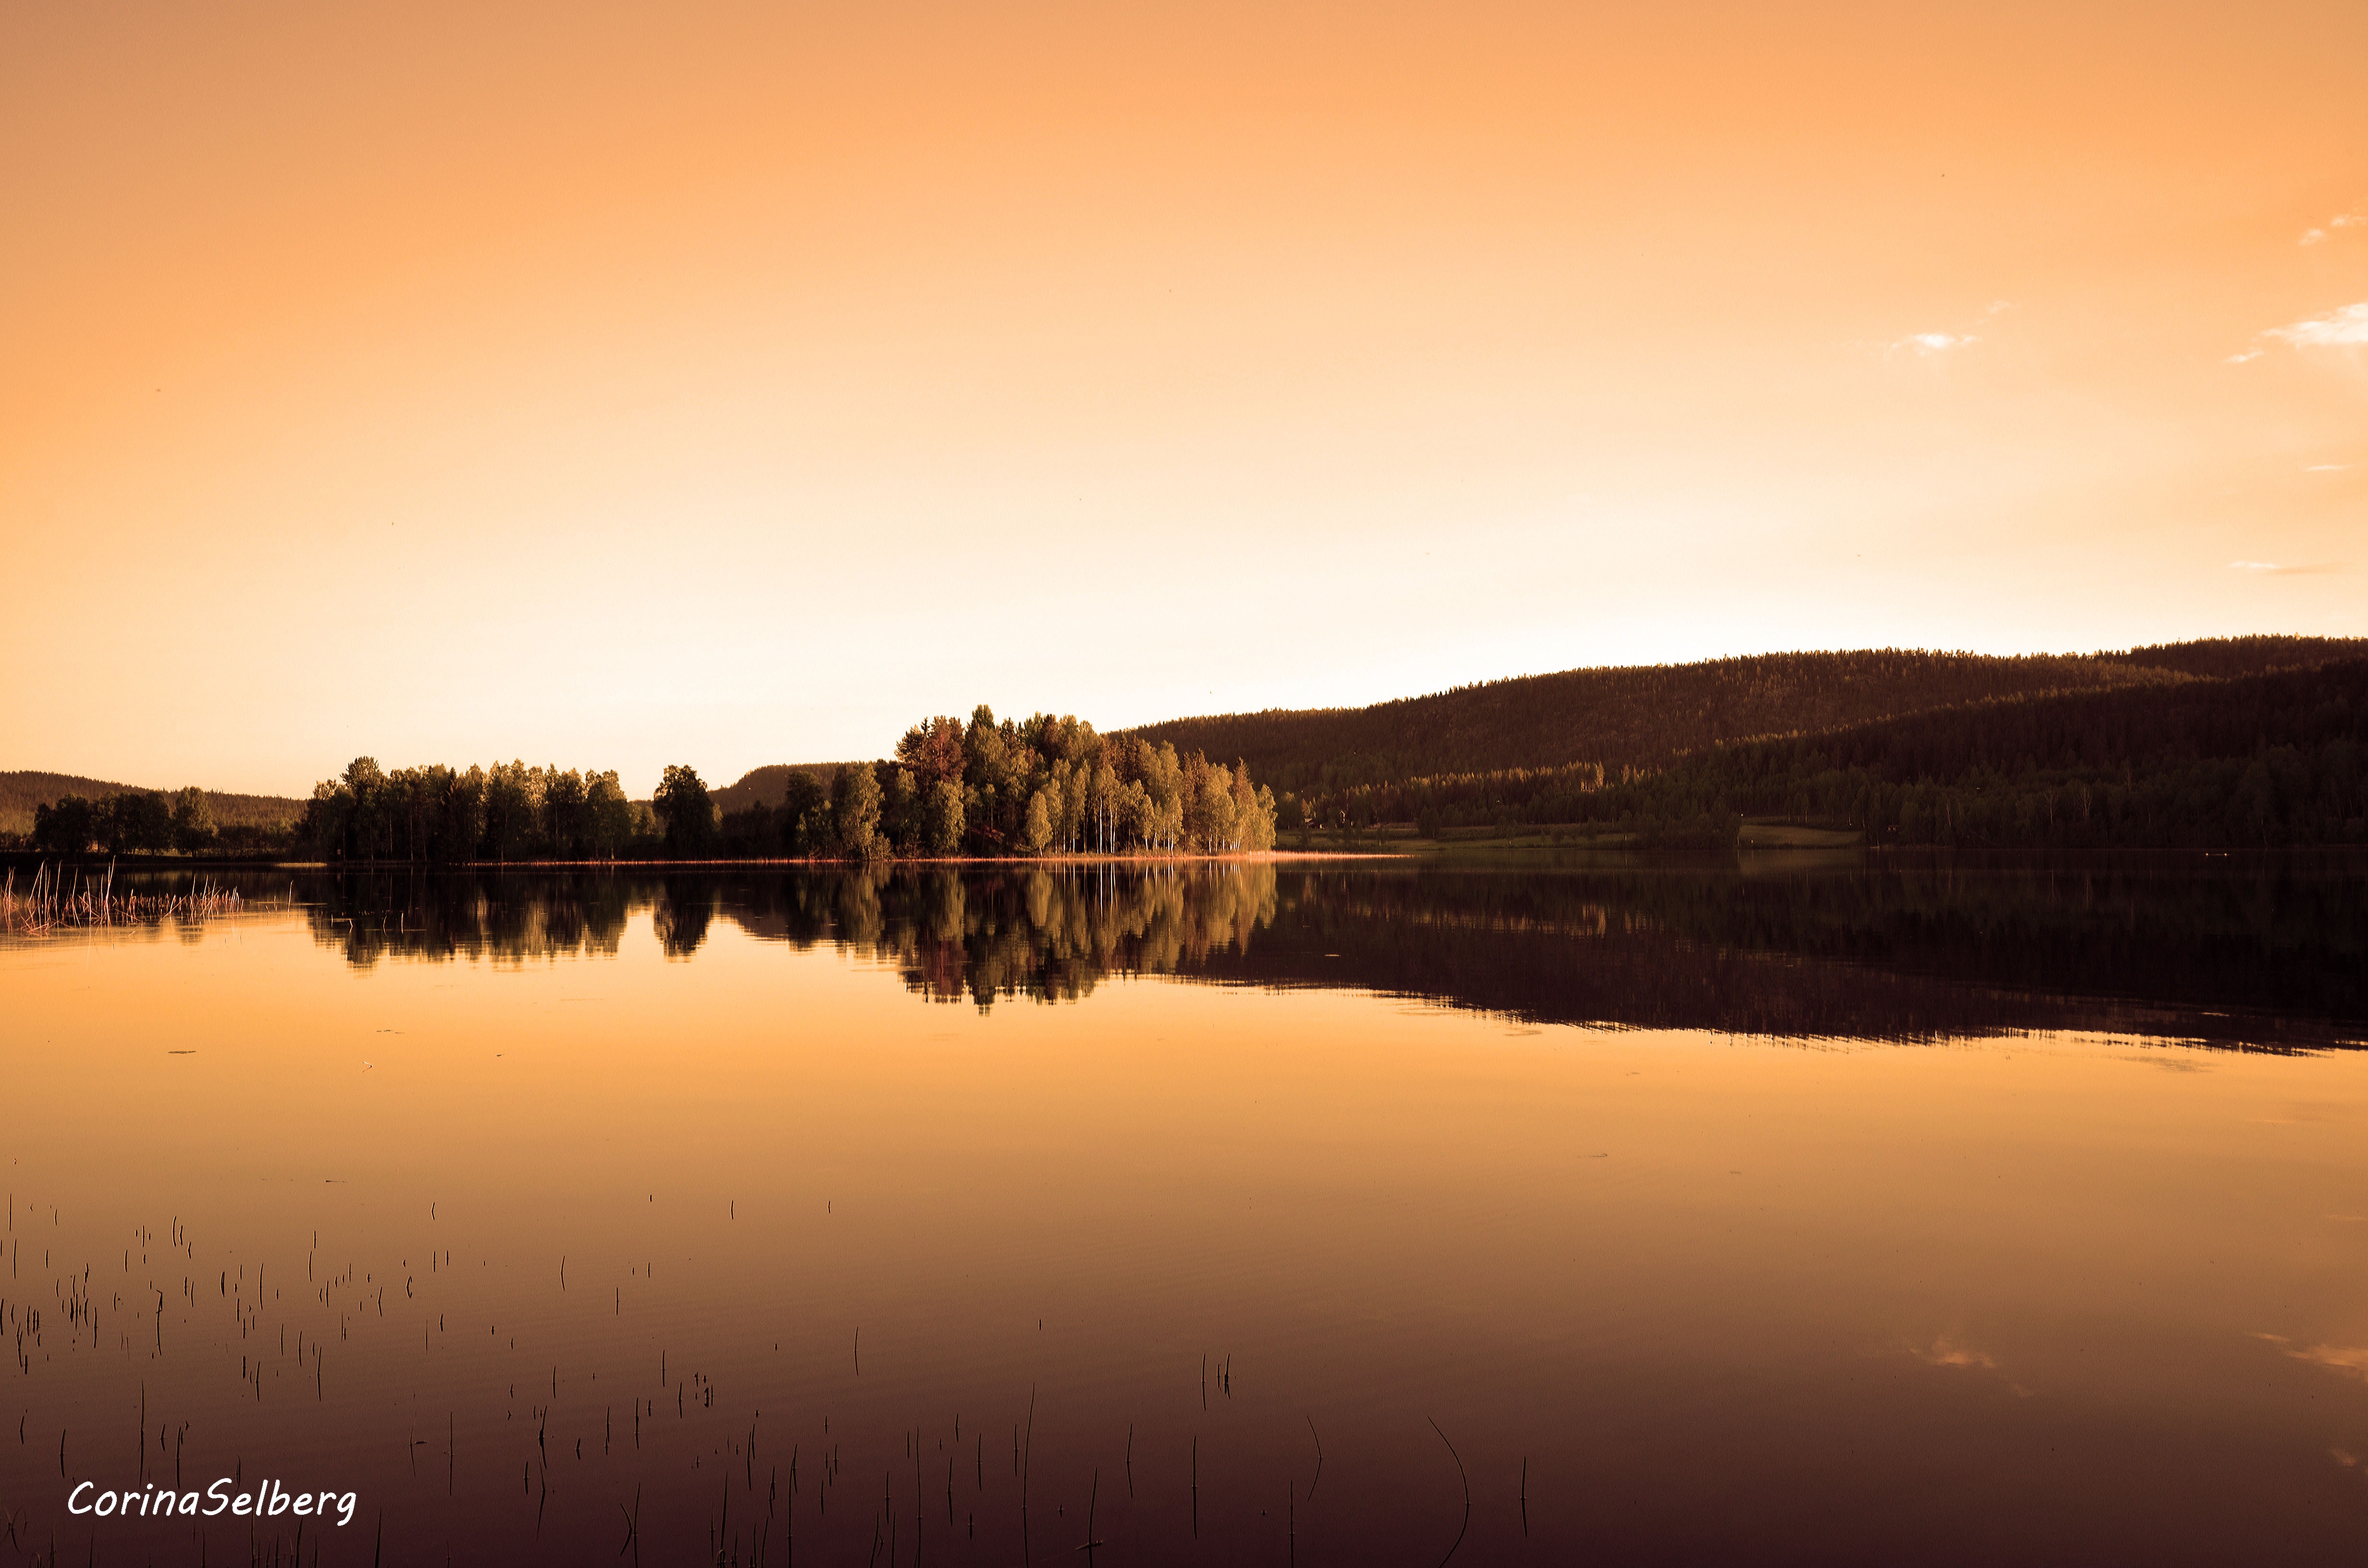
sea, nature, horizon, sun, sunrise, sunset, sunlight, morning, lake, dawn, river, dusk, evening, reflection, landscapes, loch, afterglow, atmospheric phenomenon